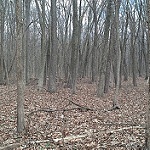
Scene: Outdoor